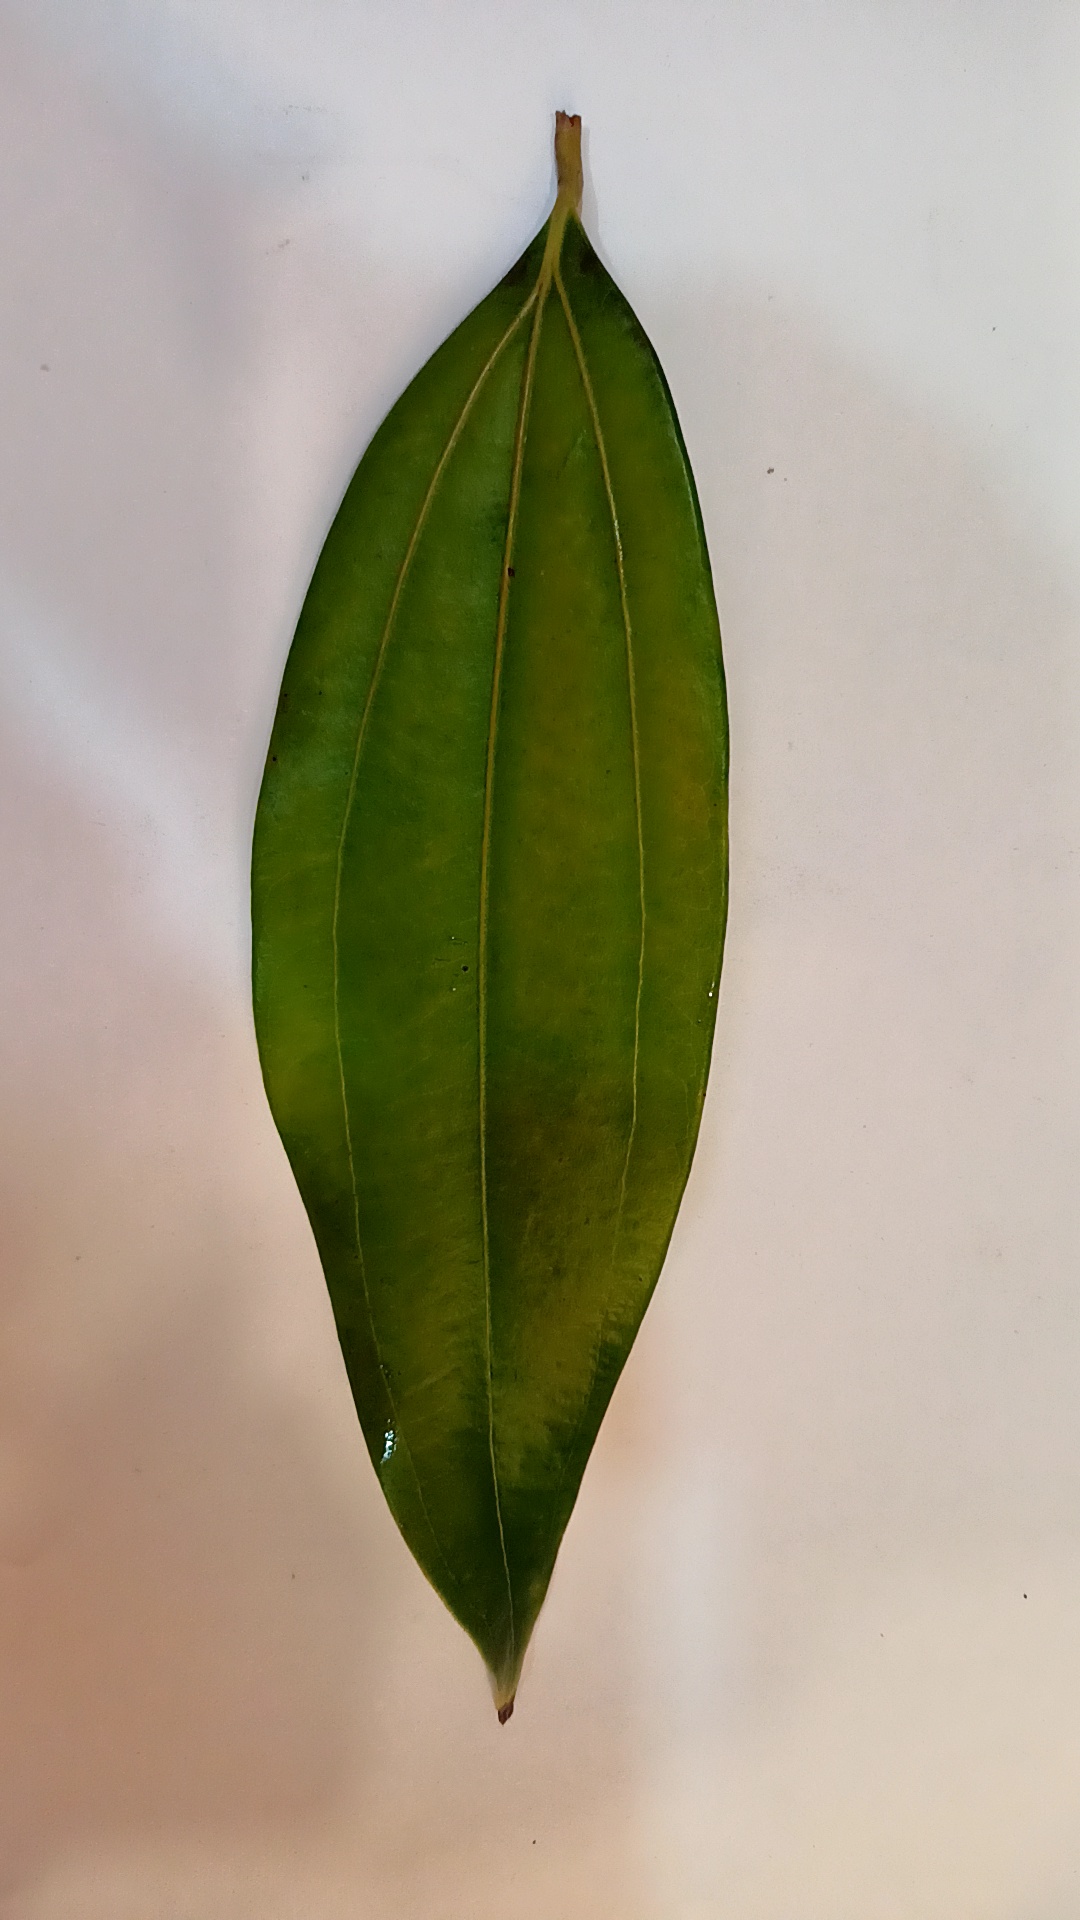
Label: Healthy